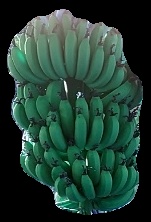
Variety: pachbale
Grade: grade1